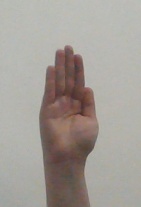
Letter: seen